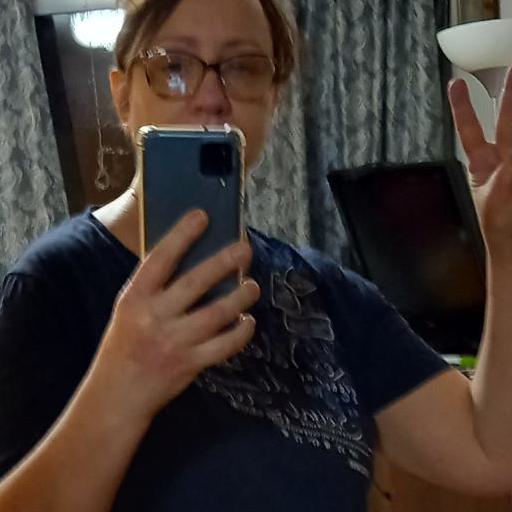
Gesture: no_gesture